No. 32 Squadron RAF

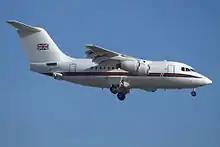

On 1 April 1995, the Queen's Flight, equipped with these BAe 146 CC2, and Westland Wessex HCC.4 helicopters (the latter operated from 1969 until 1998), was merged into No. 32 Squadron, to become No. 32 (The Royal) Squadron, and moved to RAF Northolt from RAF Benson. Since then, No. 32 Squadron's aircraft have served as transports in several recent conflicts, including Operation Granby ('Gulf War'), Operation Veritas ('Afghanistan'), and Operation Telic ('Iraq 2003'). This merger ended the RAF's provision of dedicated VIP transport aircraft: the aircraft of No. 32 Squadron are available to VIP passengers only if not needed for military operations. This was declared officially in 1999, with the Ministry of Defence (MOD) stating: "the principal purpose of 32 Squadron [is] to provide communications and logistical support to military operations; the Squadron's capacity should be based on military needs only; and any royal or other non-military use of ... spare capacity is secondary to its military purpose".